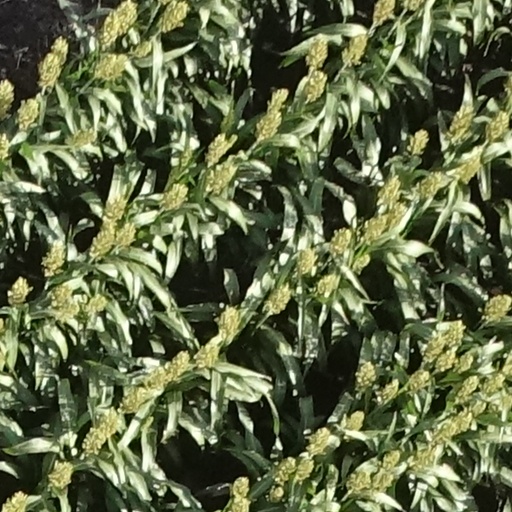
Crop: sorghum